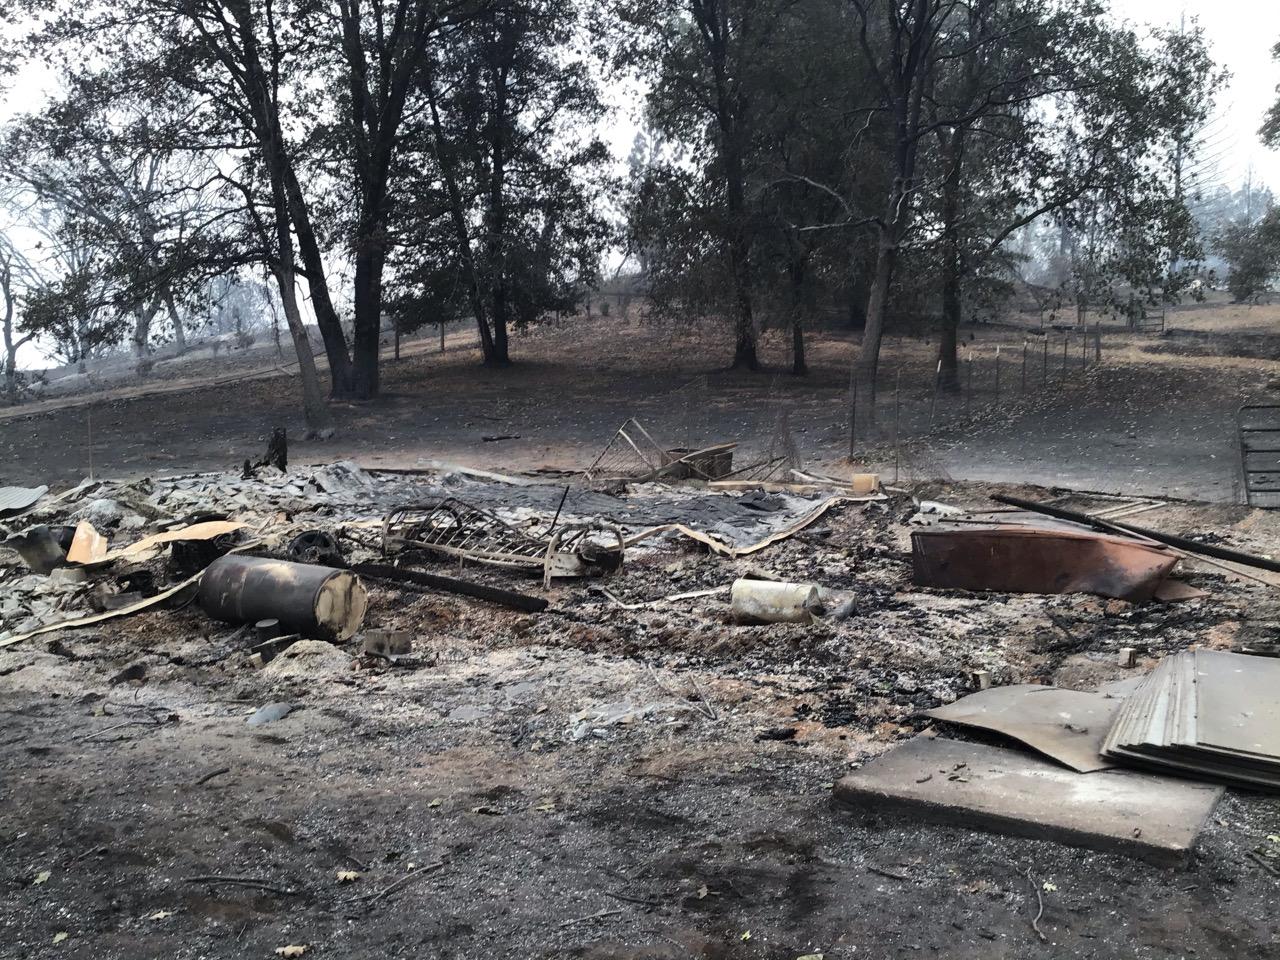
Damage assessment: destroyed